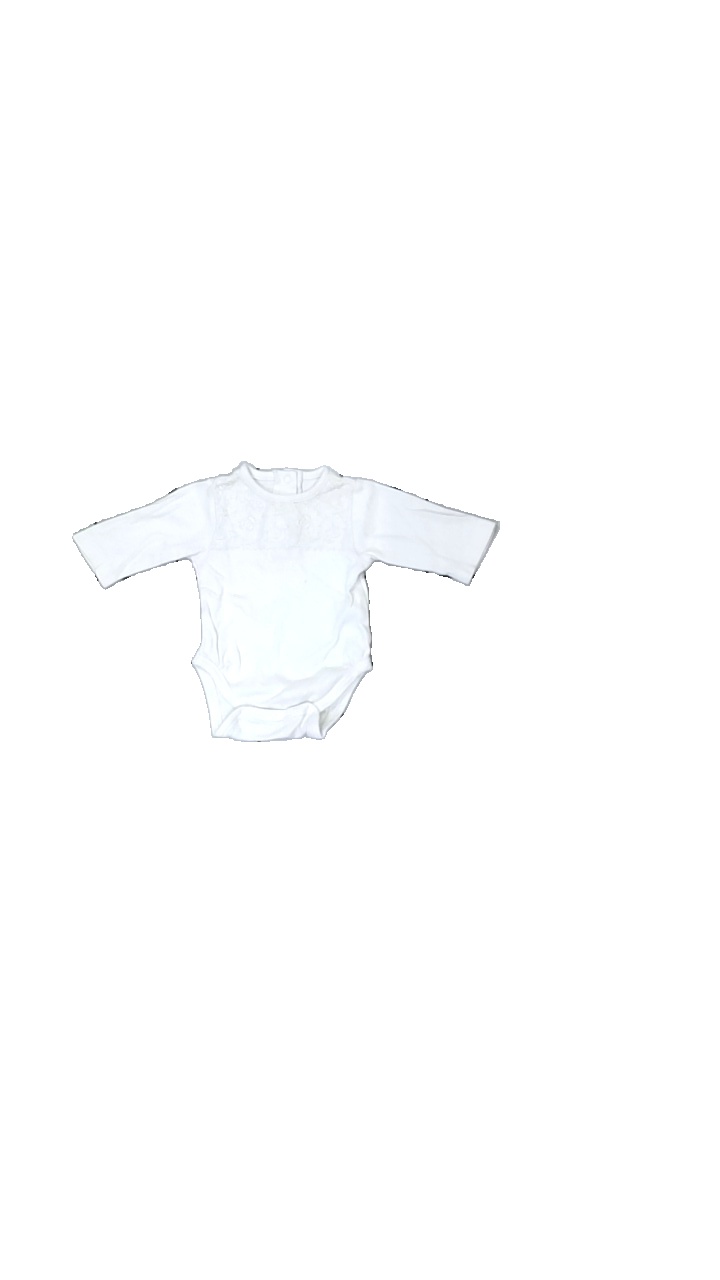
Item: Top (Children)
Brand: Pytteliten
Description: vit långärmad body, nopprig över hela
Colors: White
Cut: Regular
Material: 100% cotton
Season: All
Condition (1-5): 3
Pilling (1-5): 3
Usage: Export
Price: <50